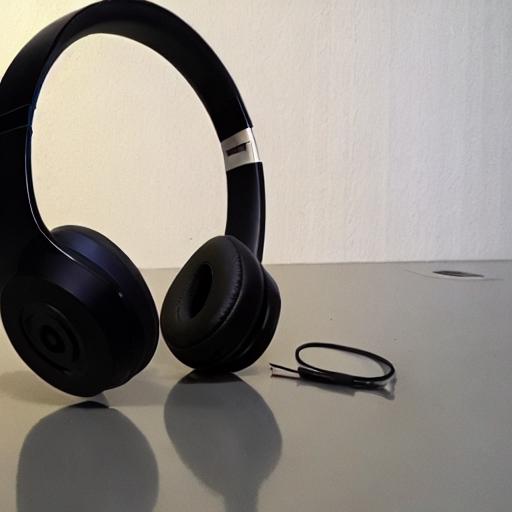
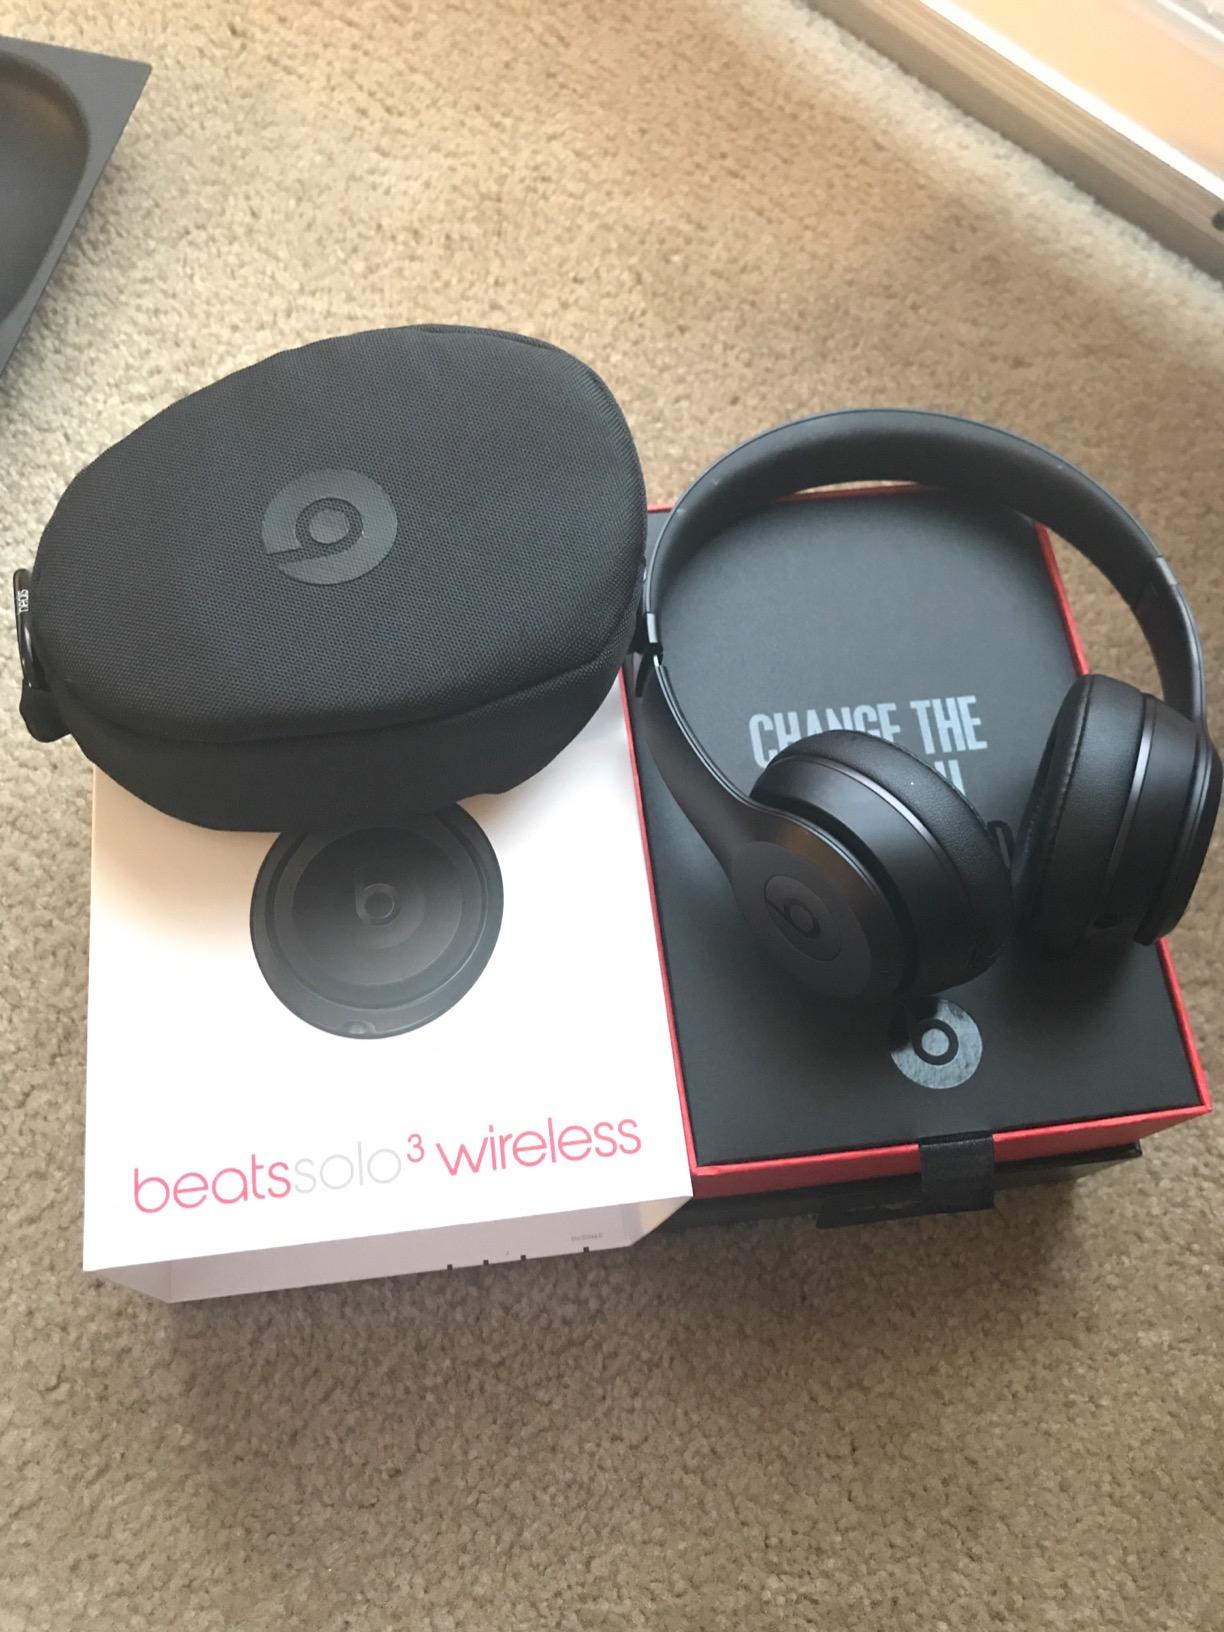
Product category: headphones
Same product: no